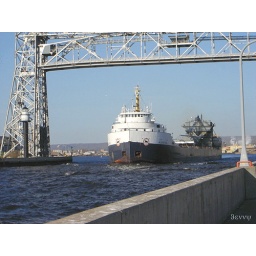
One of the many ore boats which pass under the bridge out to sea.